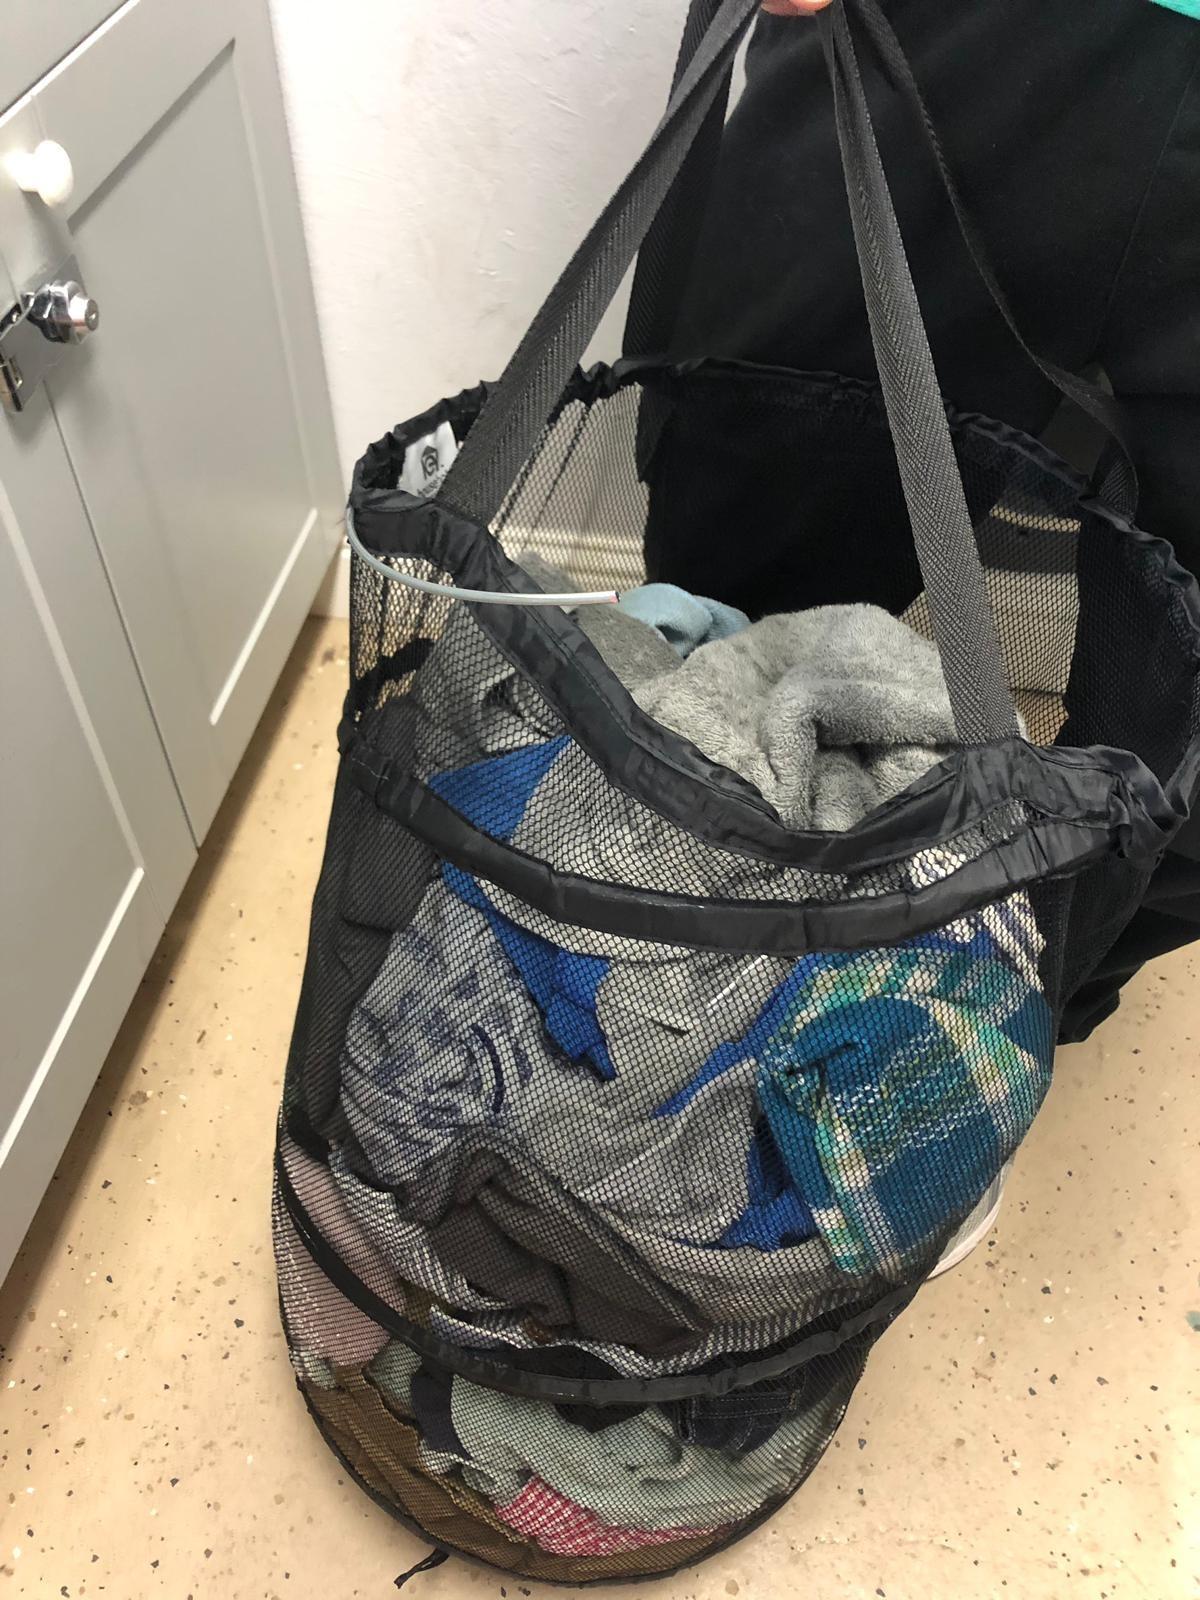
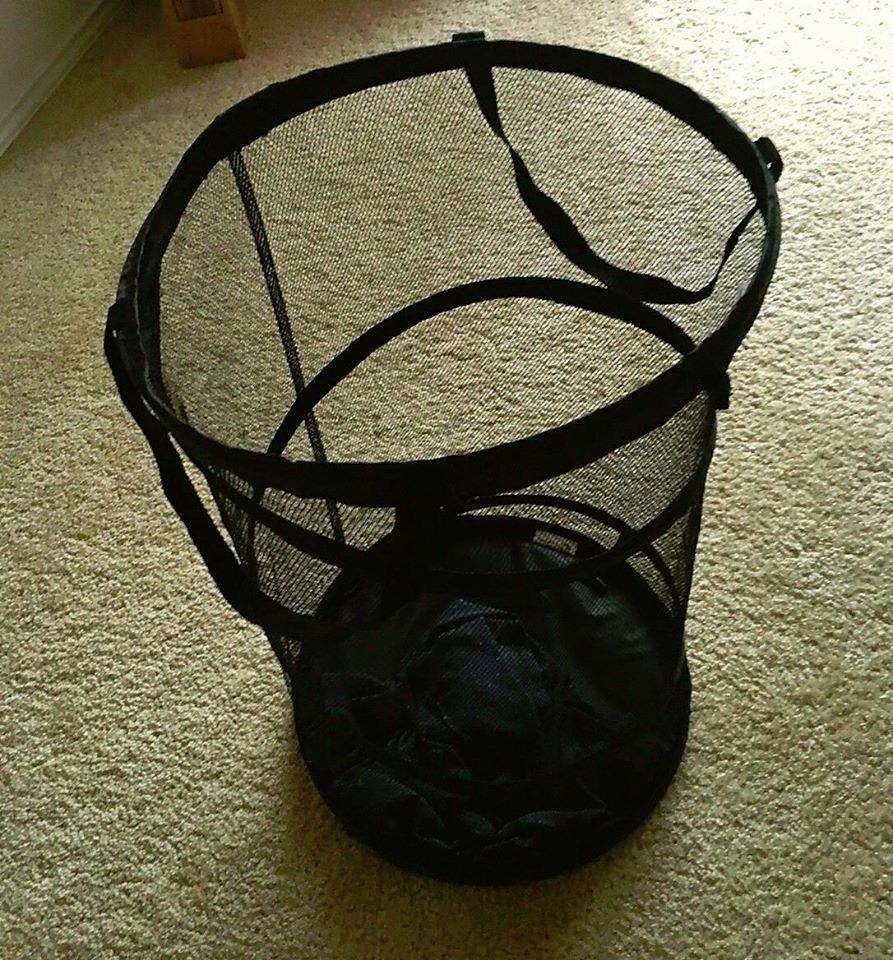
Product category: items_hamper
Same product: yes